Gethin baronets

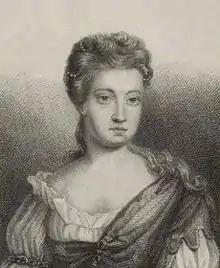
Grace, Lady Gethin, first wife of the second Baronet and a noted essayist

Grace Norton, Lady Gethin, the first wife of the second Baronet, was an essayist and woman of learning. She died when she was only 21.